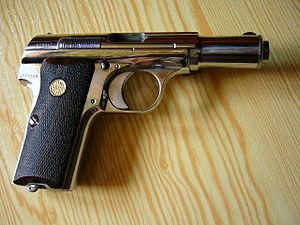
En 1922, la fabrique d'armes Esperanza y Unceta mit sur le marché son Astra mod.300. Cette version de police de l'Astra mod.400 sera produite pour des munitions de plus faible puissance : le 9mm court et le 7,65 Browning.